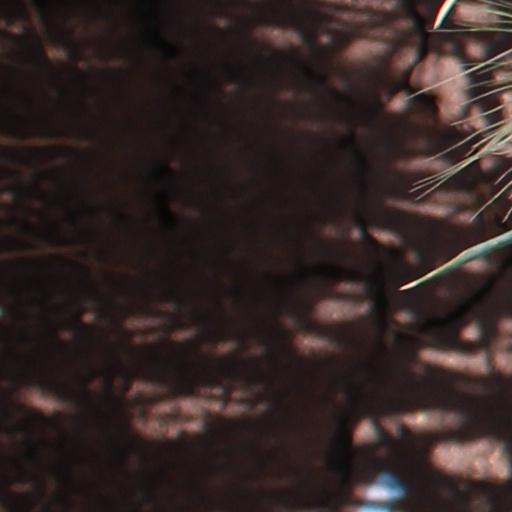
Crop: wheat